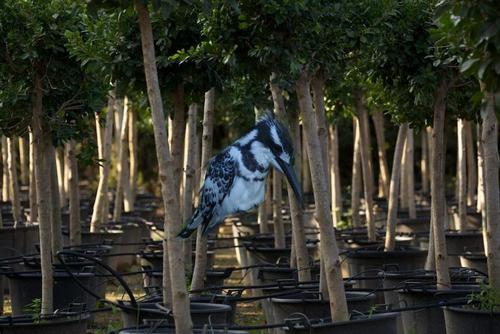
Bird species: Pied_Kingfisher
Bird type: landbird
Background: land